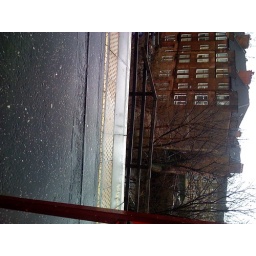
train station near our house